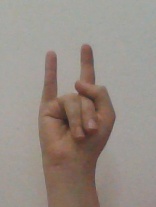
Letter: la